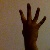
The image shows a hand gesture representing the number 4 in Indian Sign Language.